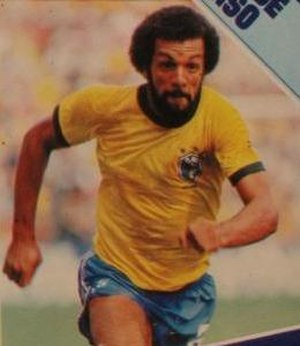
Leovegildo Lins da Gama Júnior
Leovegildo Lins da Gama Júnior er en tidligere brasiliansk fodboldspiller, der op gennem 1980'erne spillede som back på Brasiliens landshold, samt hos klubberne Flamengo, Torino og Pescara. Han blev i 2004 udvalgt til FIFA 100, en kåring af de 125 bedste nulevende fodboldspillere gennem historien.